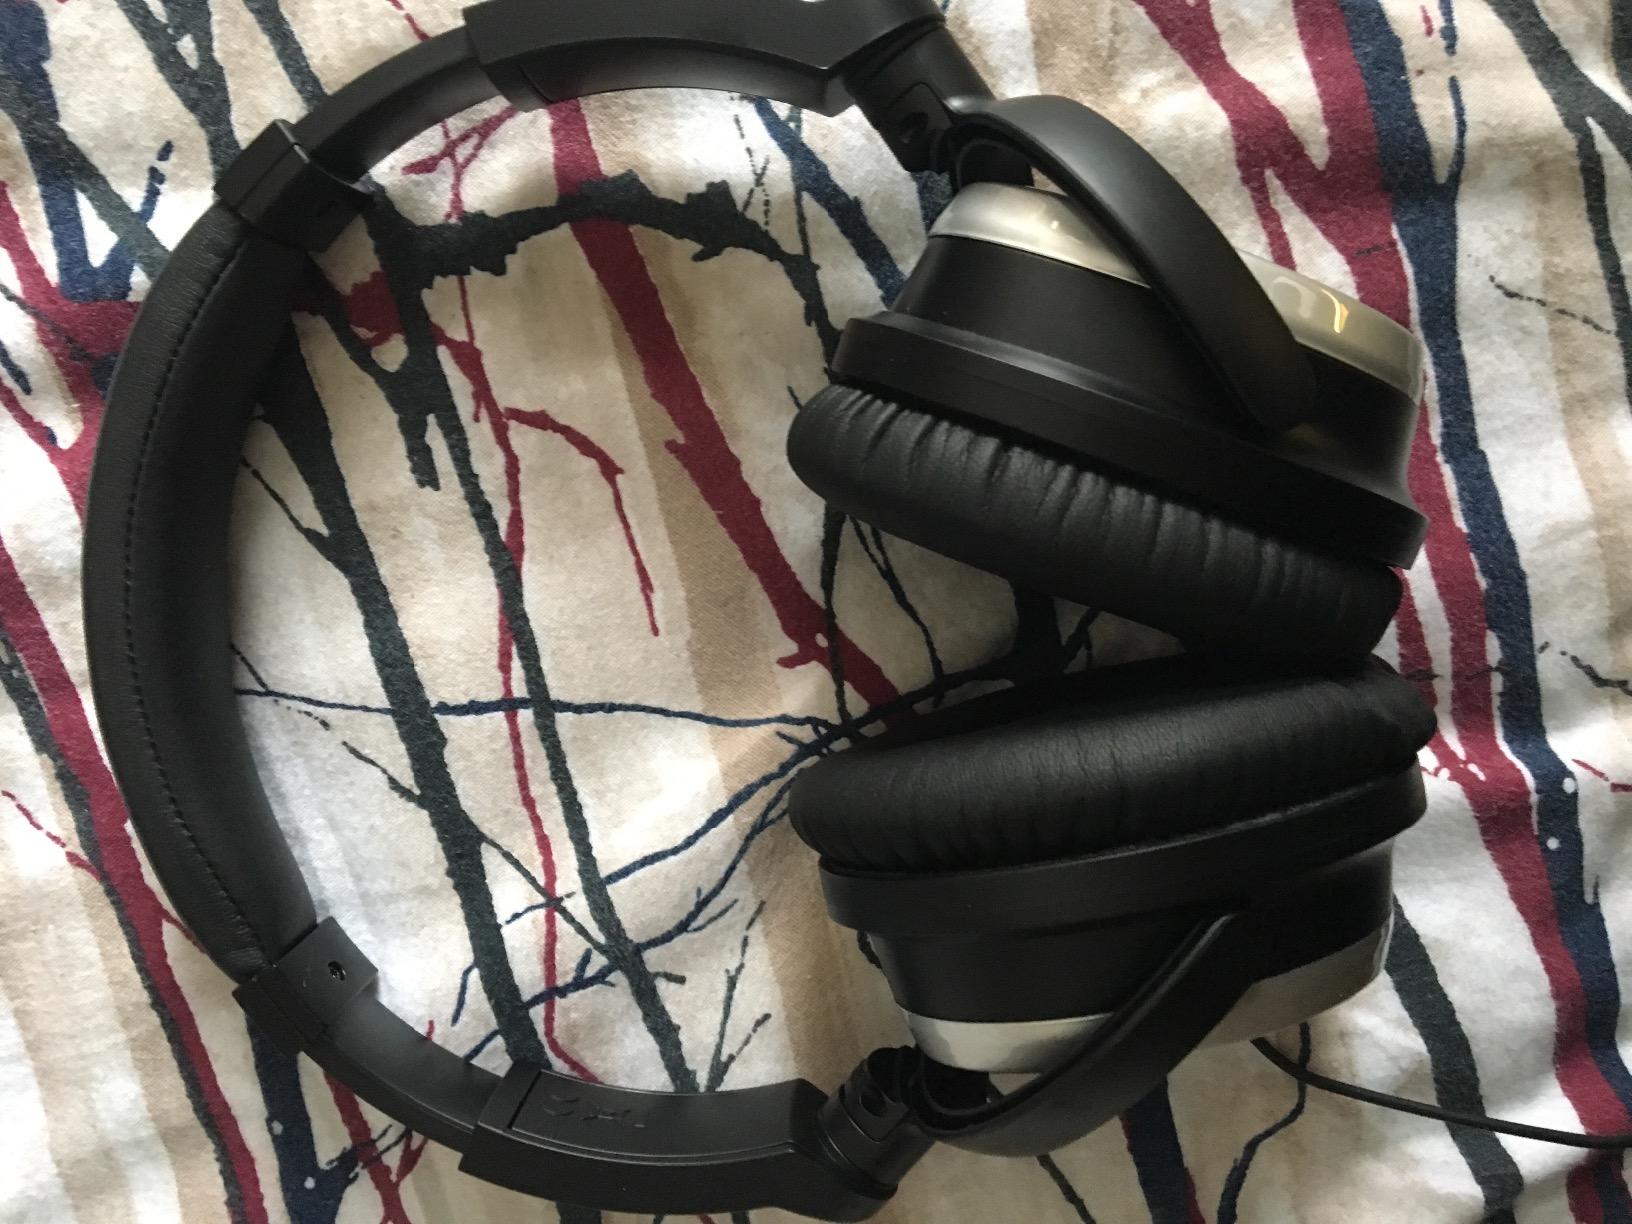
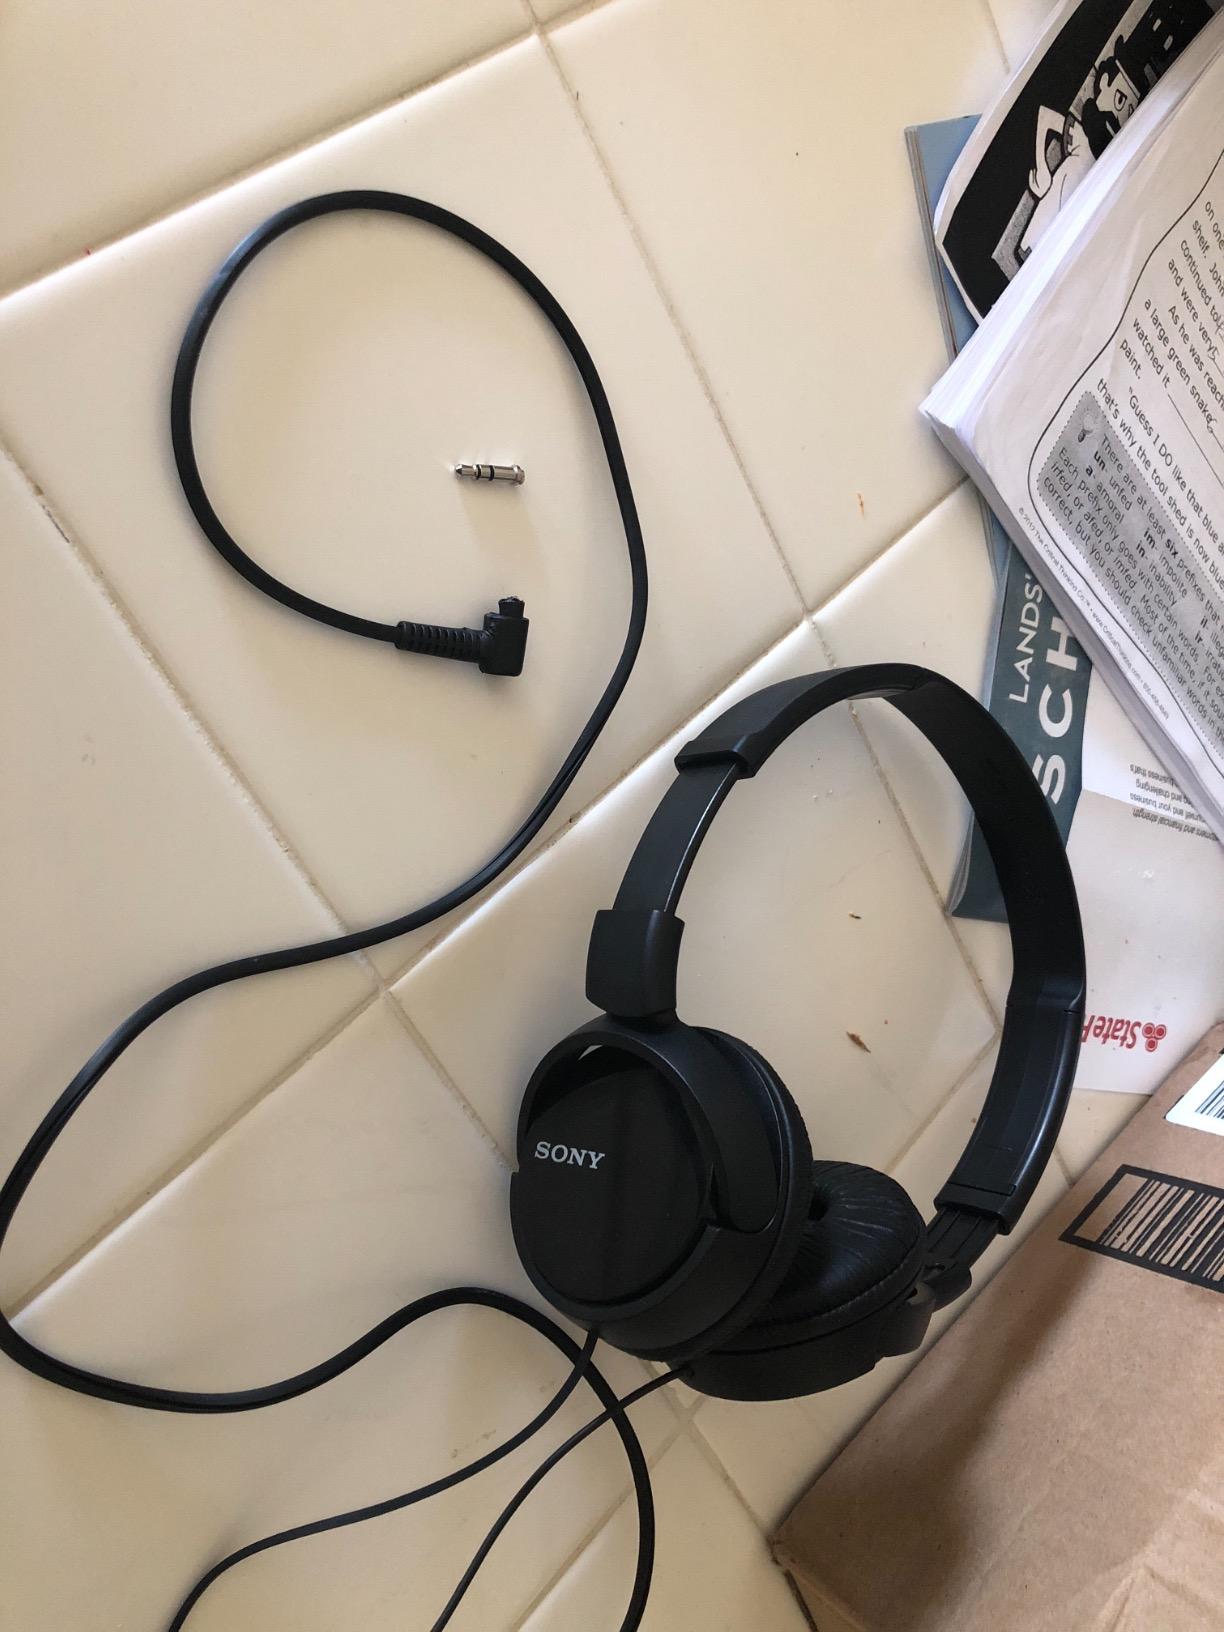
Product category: headphones
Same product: no